Callot Soeurs

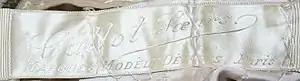
Callot Soeurs dress label

Callot Soeurs opened in 1895 at 24, rue Taitbout in Paris, France. It was operated by the four Callot sisters: Marie Callot Gerber, Marthe Callot Bertrand, Regina Callot Tennyson-Chantrell and Joséphine Callot Crimon.